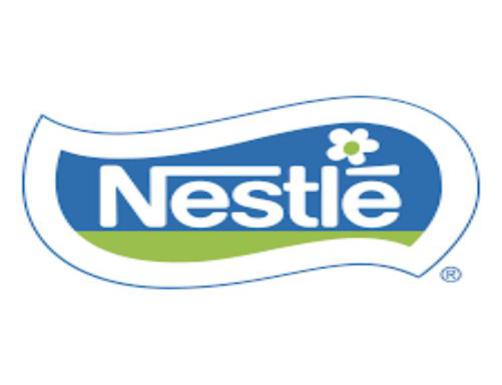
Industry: Food